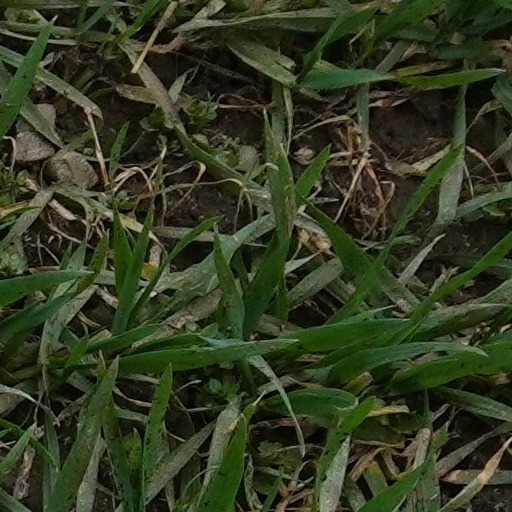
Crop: wheat